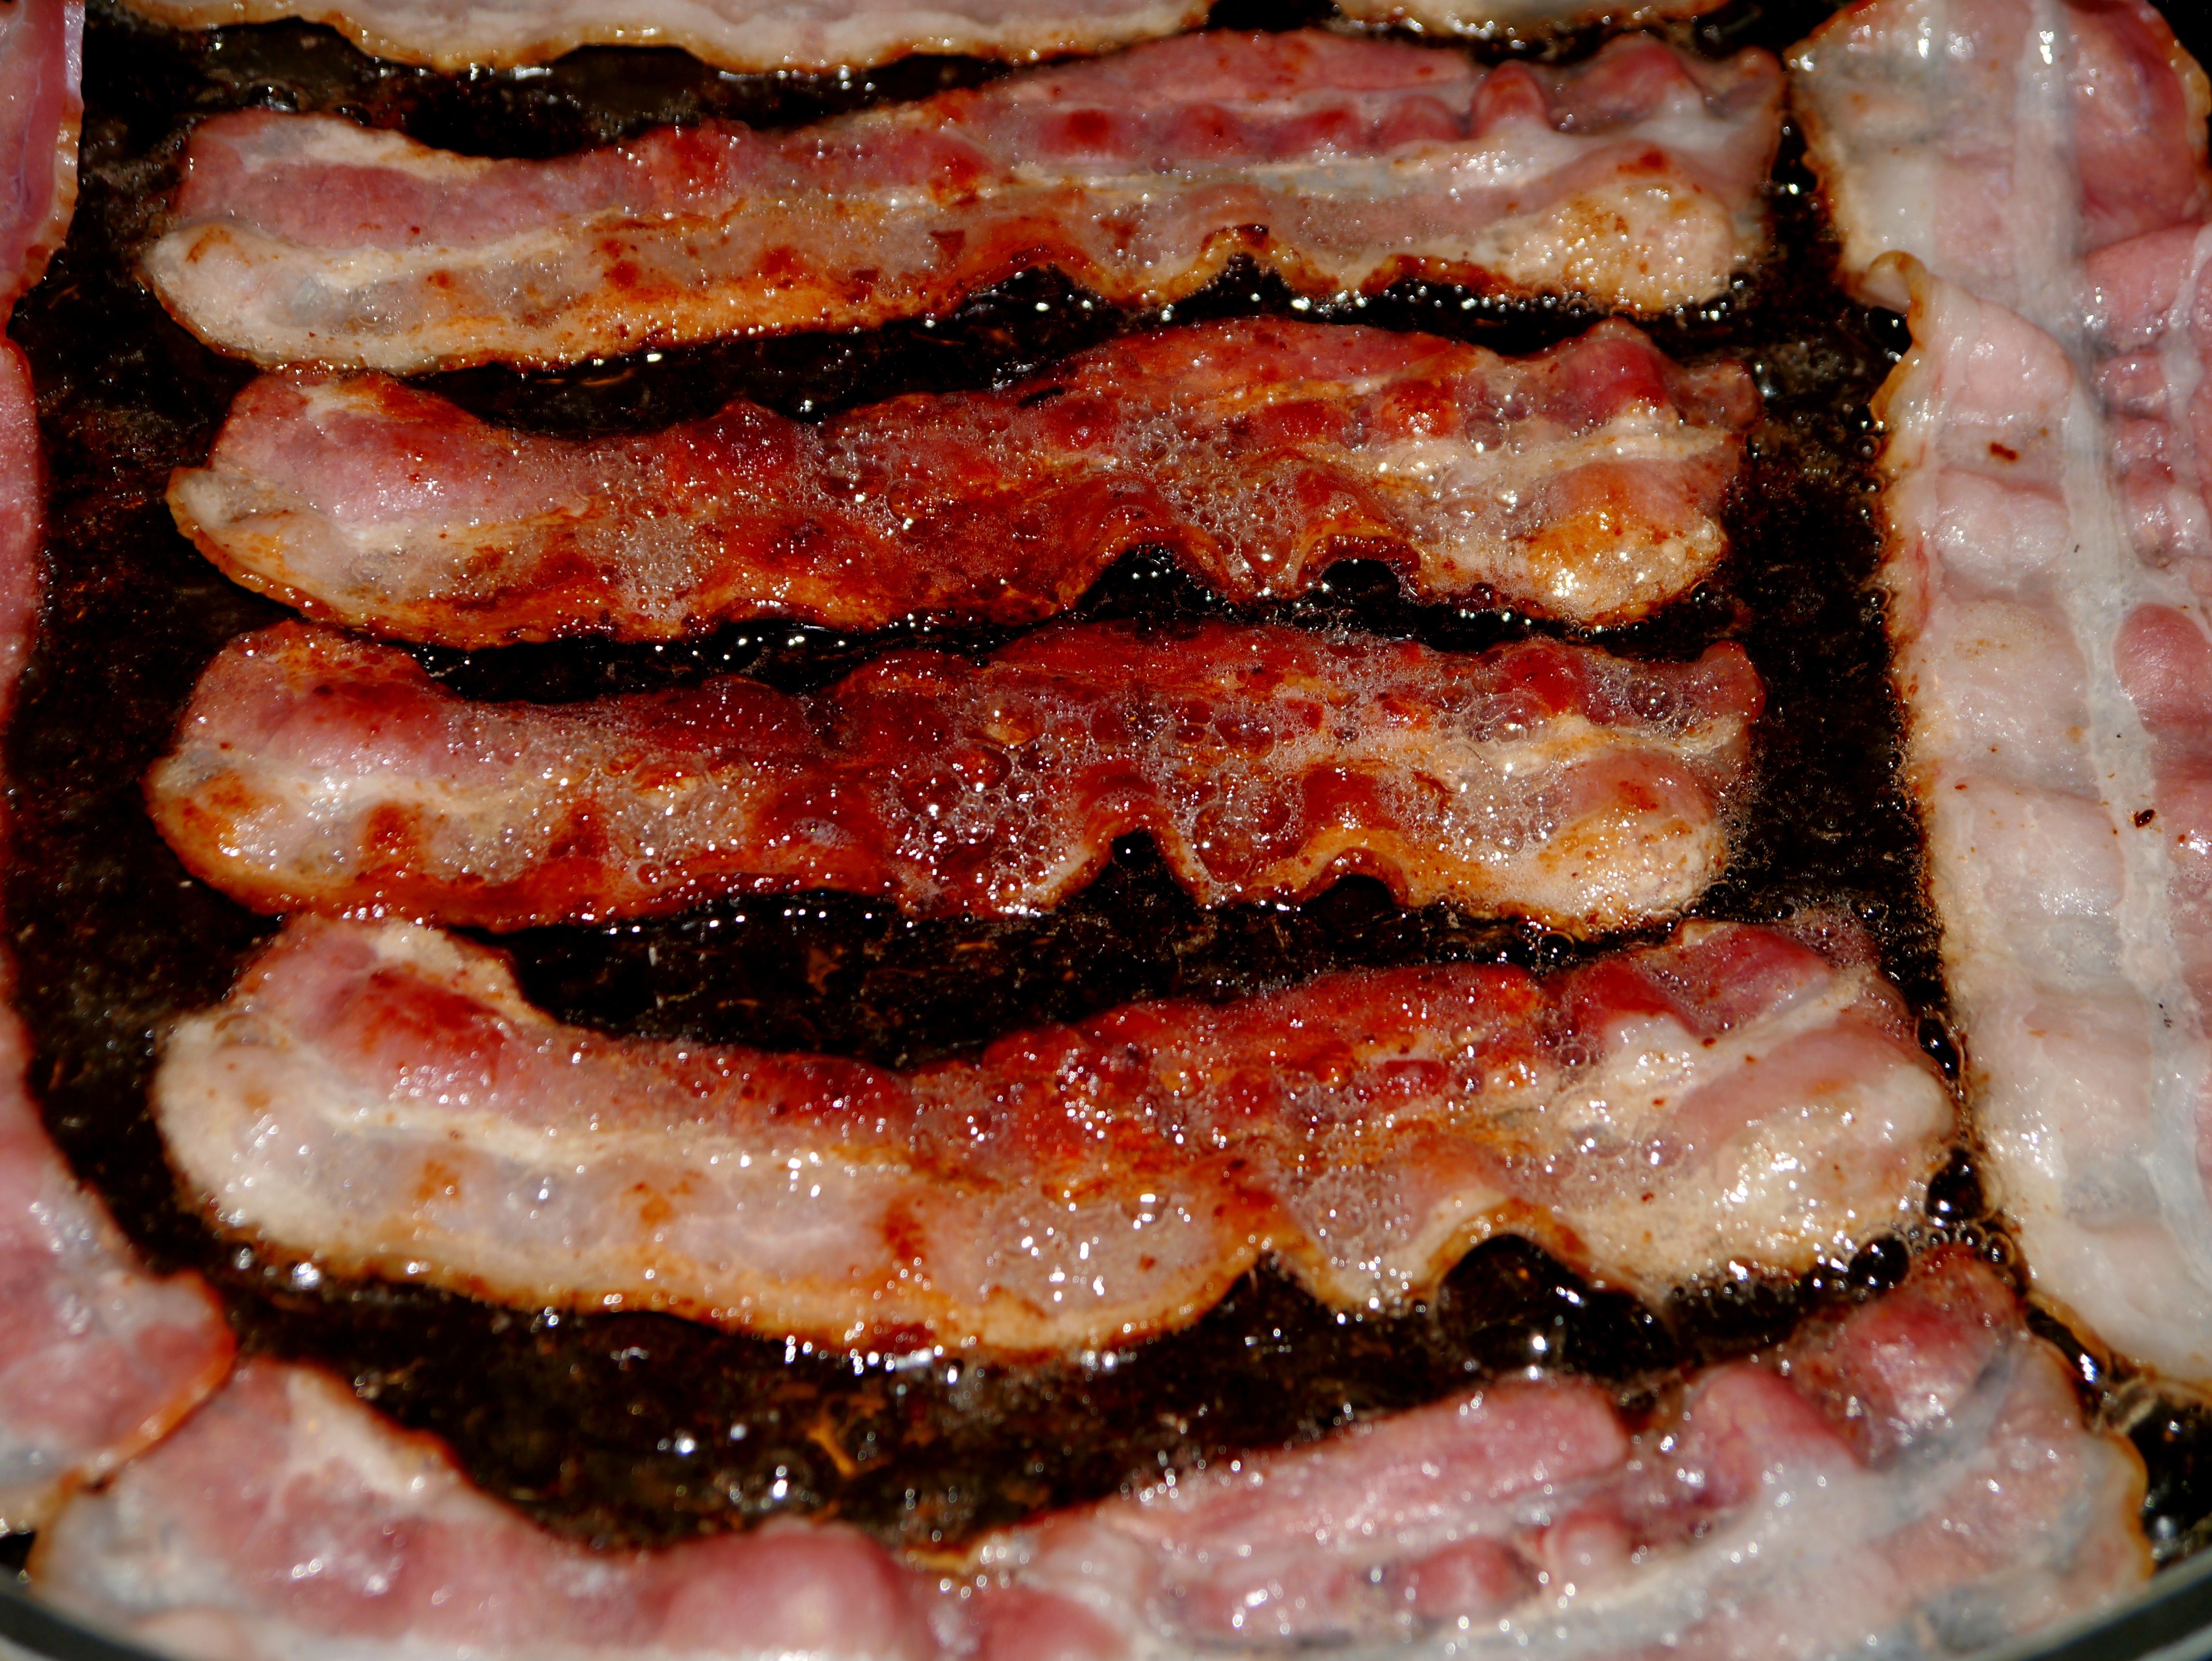
dish, food, cooking, breakfast, meat, pork, cuisine, pan, bacon, pig, ham, grilling, spare ribs, yakiniku, rib eye steak, tuna belly, animal source foods, kobe beef, sirloin steak, samgyeopsal, goat meat, back bacon, carne asada, galbi